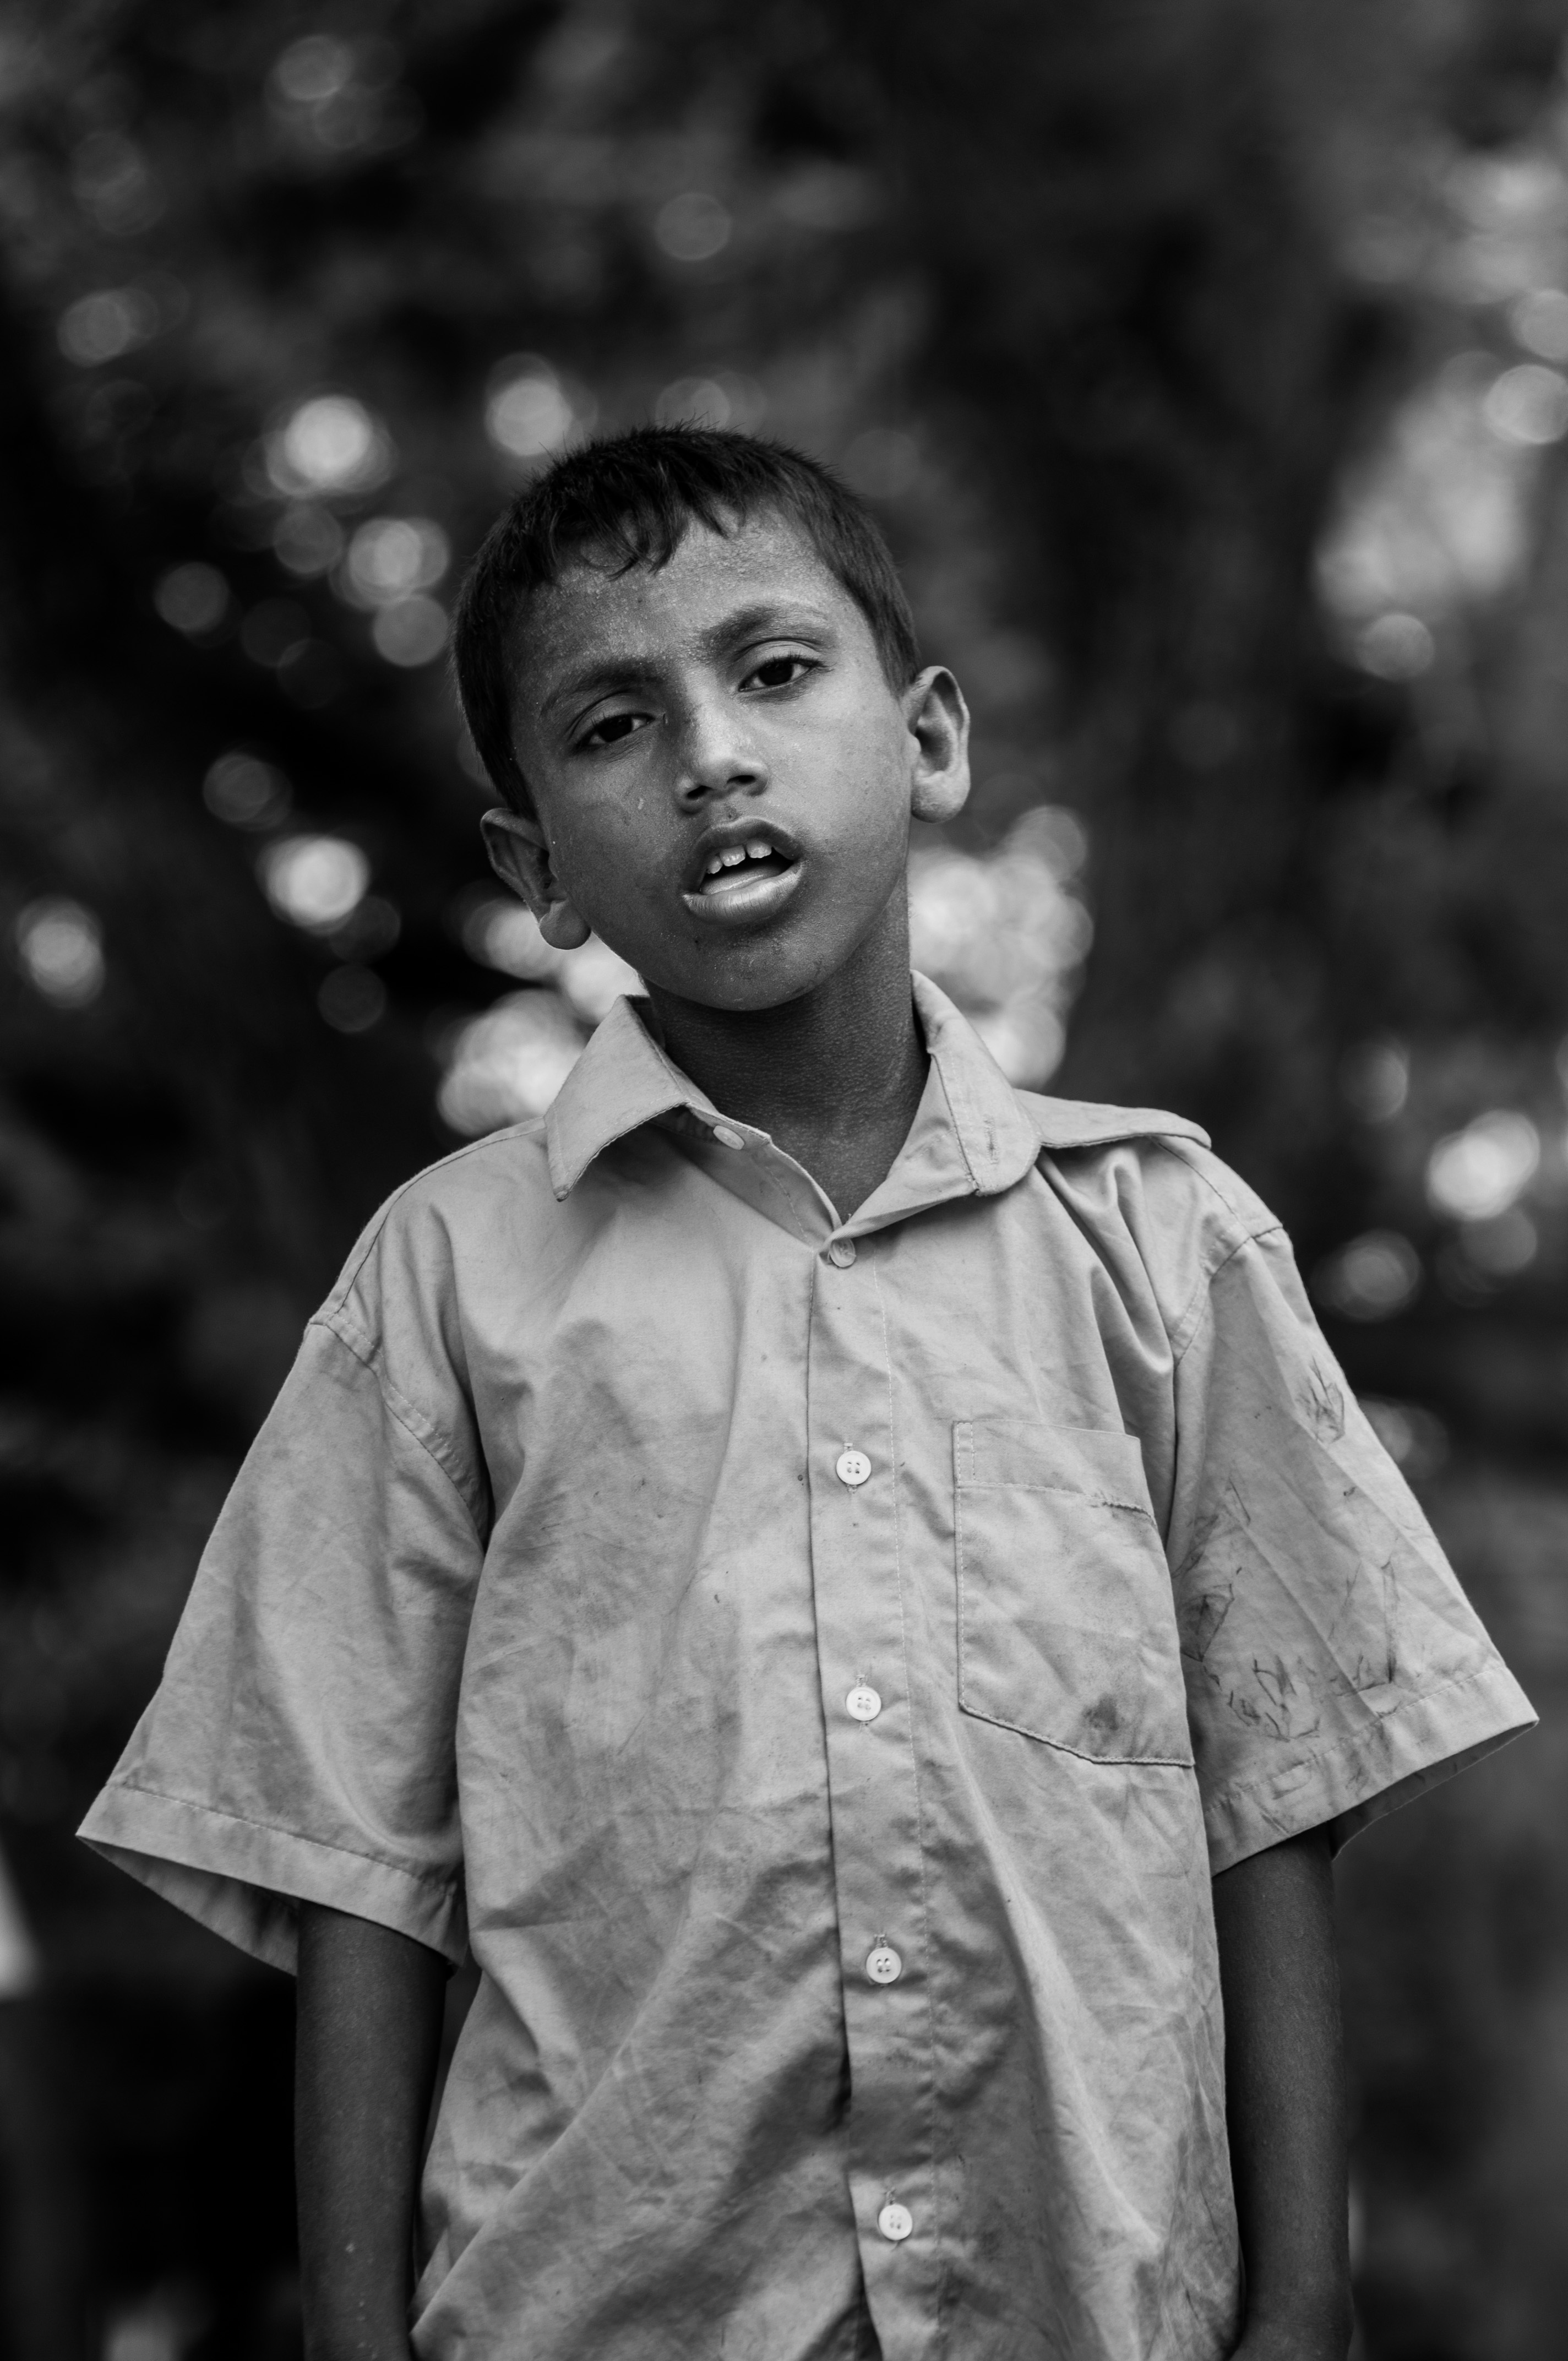
work, man, person, black and white, people, street, photography, kid, old, city, male, social, portrait, model, food, community, child, charity, black, monochrome, life, cry, sad, shelter, men, homeless, children, bank, little, photograph, beauty, horizontal, poverty, relief, hostel, volunteer, beggar, unhappy, poor, hungry, issue, hunger, photo shoot, homelessness, services, volunteering, outreach, monochrome photography, portrait photography